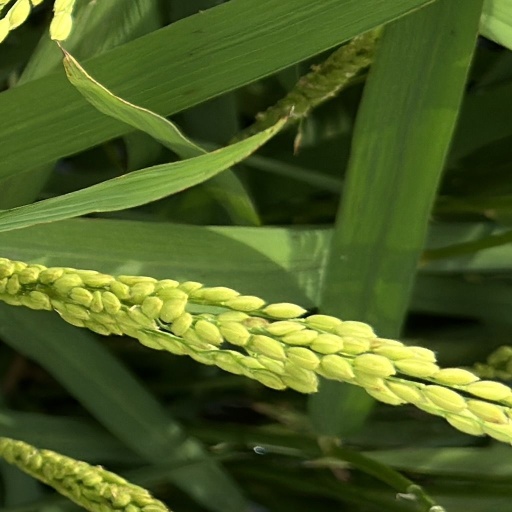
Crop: rice